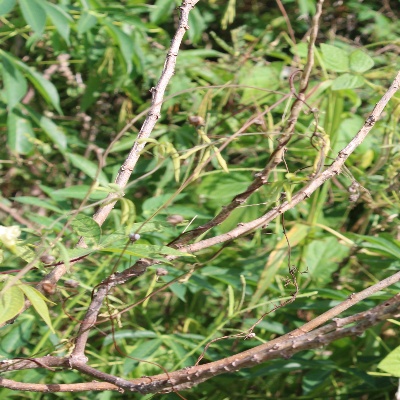
Crop: Cassava
Condition: bacterial blight